Yoke

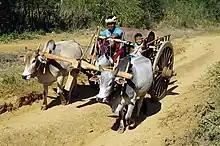
Withers yokes in use in Myanmar

A "head yoke" fits onto the head of the oxen. It usually fits behind the horns, and has carved-out sections into which the horns fit; it may be a single beam attached to both oxen, or each ox may have a separate short beam. The yoke is then strapped to the horns of the oxen with yoke straps. Some types fit instead onto the front of the head, again strapped to the horns, and ox pads are then used for cushioning the forehead of the ox (see picture). A tug pole is held to the bottom of the yoke using yoke irons and chains. The tug pole can either be a short pole with a chain attached for hauling, or a long pole with a hook on the end that has no chain at all. Sometimes the pole is attached to a wagon and the oxen are simply backed over this pole, the pole is then raised between them and a backing bolt is dropped into the chains on the yoke irons in order to haul the wagon.